COVID-19 pandemic in South Korea

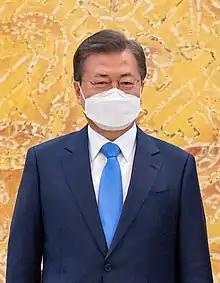
President Moon Jae-in wearing a protective mask in March 2021

On 10 February 2021, South Korea granted its first approval of a COVID-19 vaccine to Oxford–AstraZeneca, allowing the two-shot regimen to be administered to all adults, including the elderly. The approval came with a warning, however, that consideration is needed when administering the vaccine to individuals over 65 years of age due to limited data from that demographic in clinical trials.